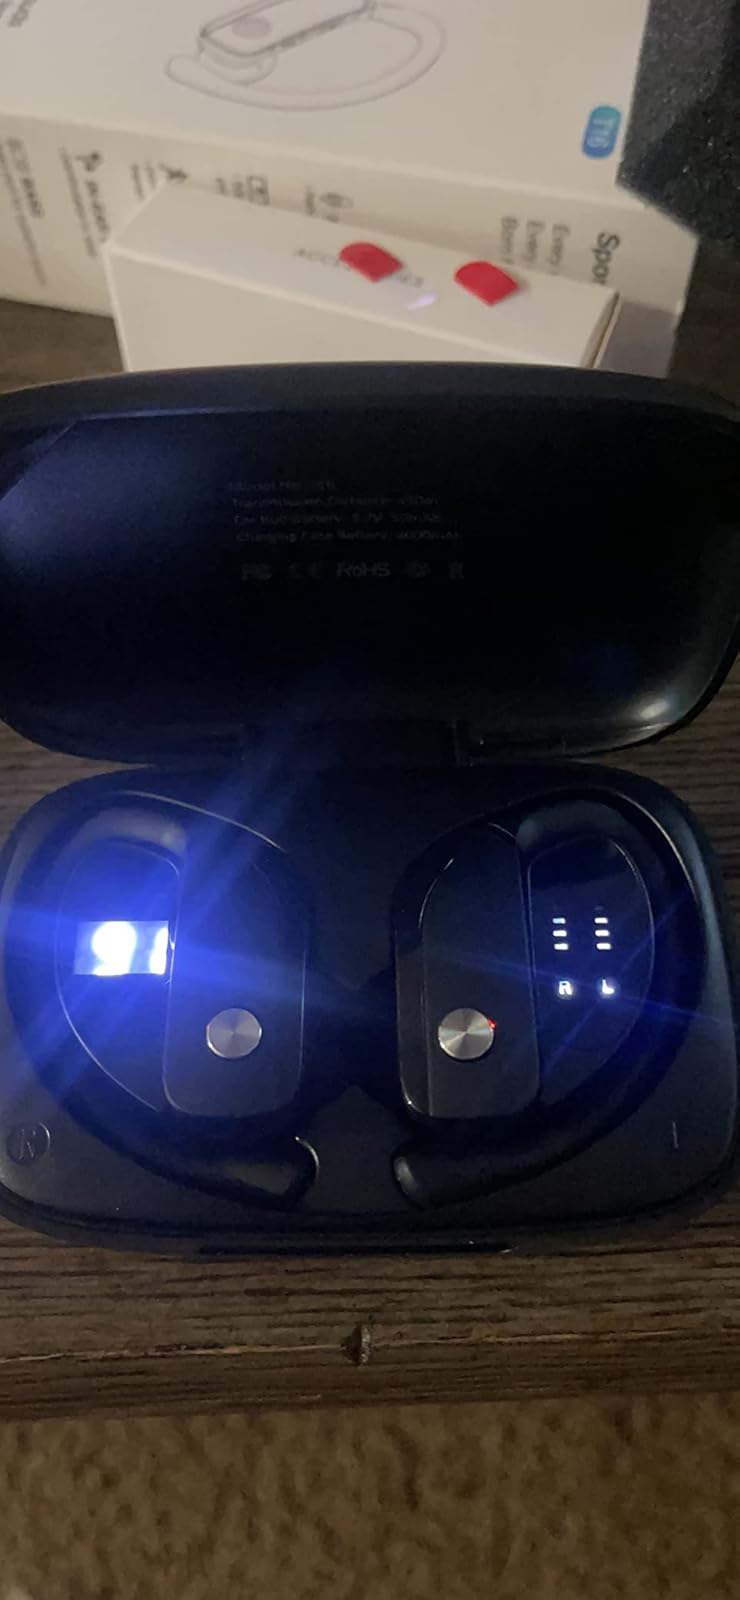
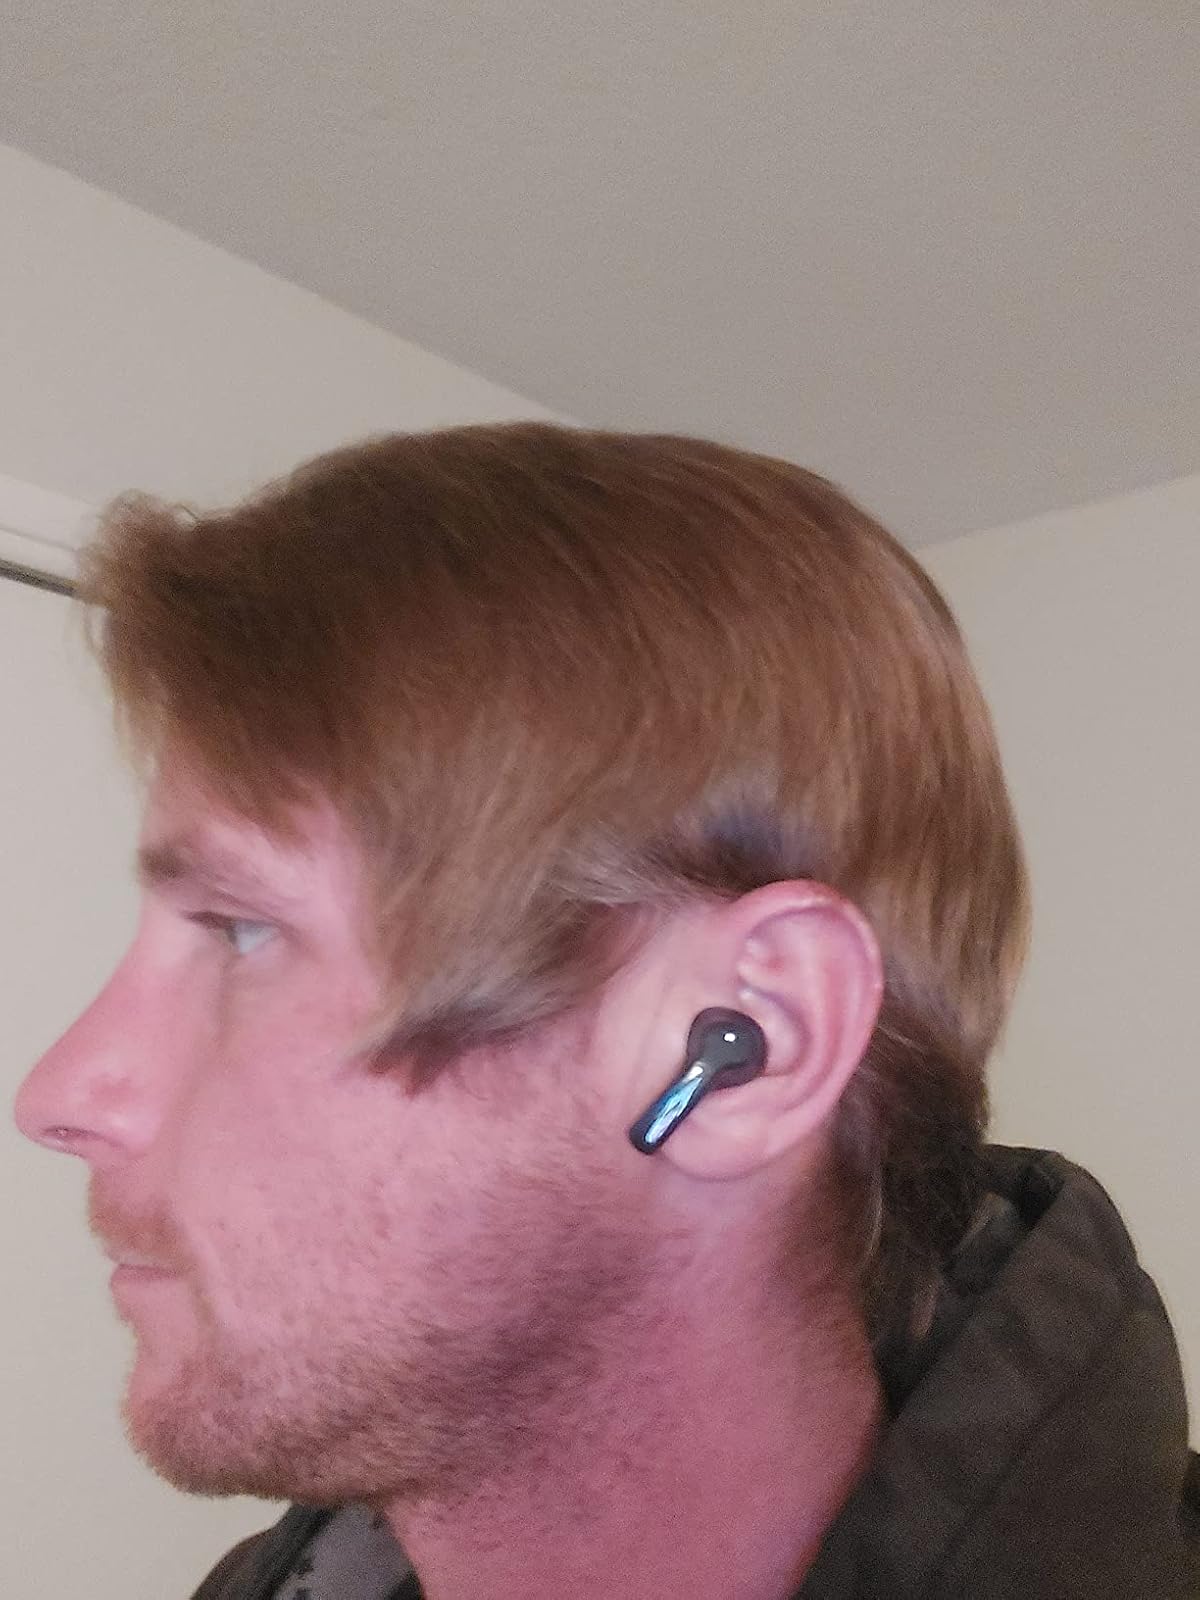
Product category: earbuds
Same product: no